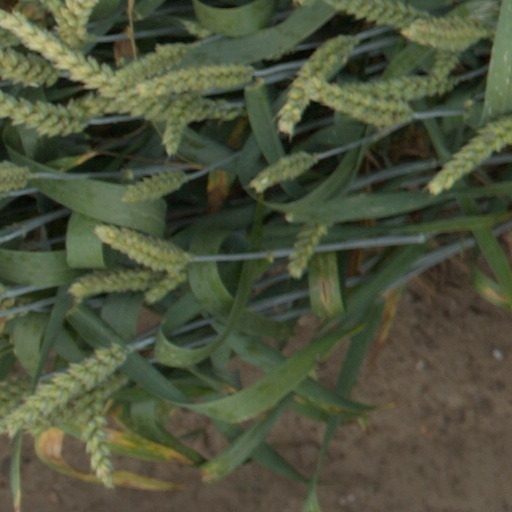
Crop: wheat